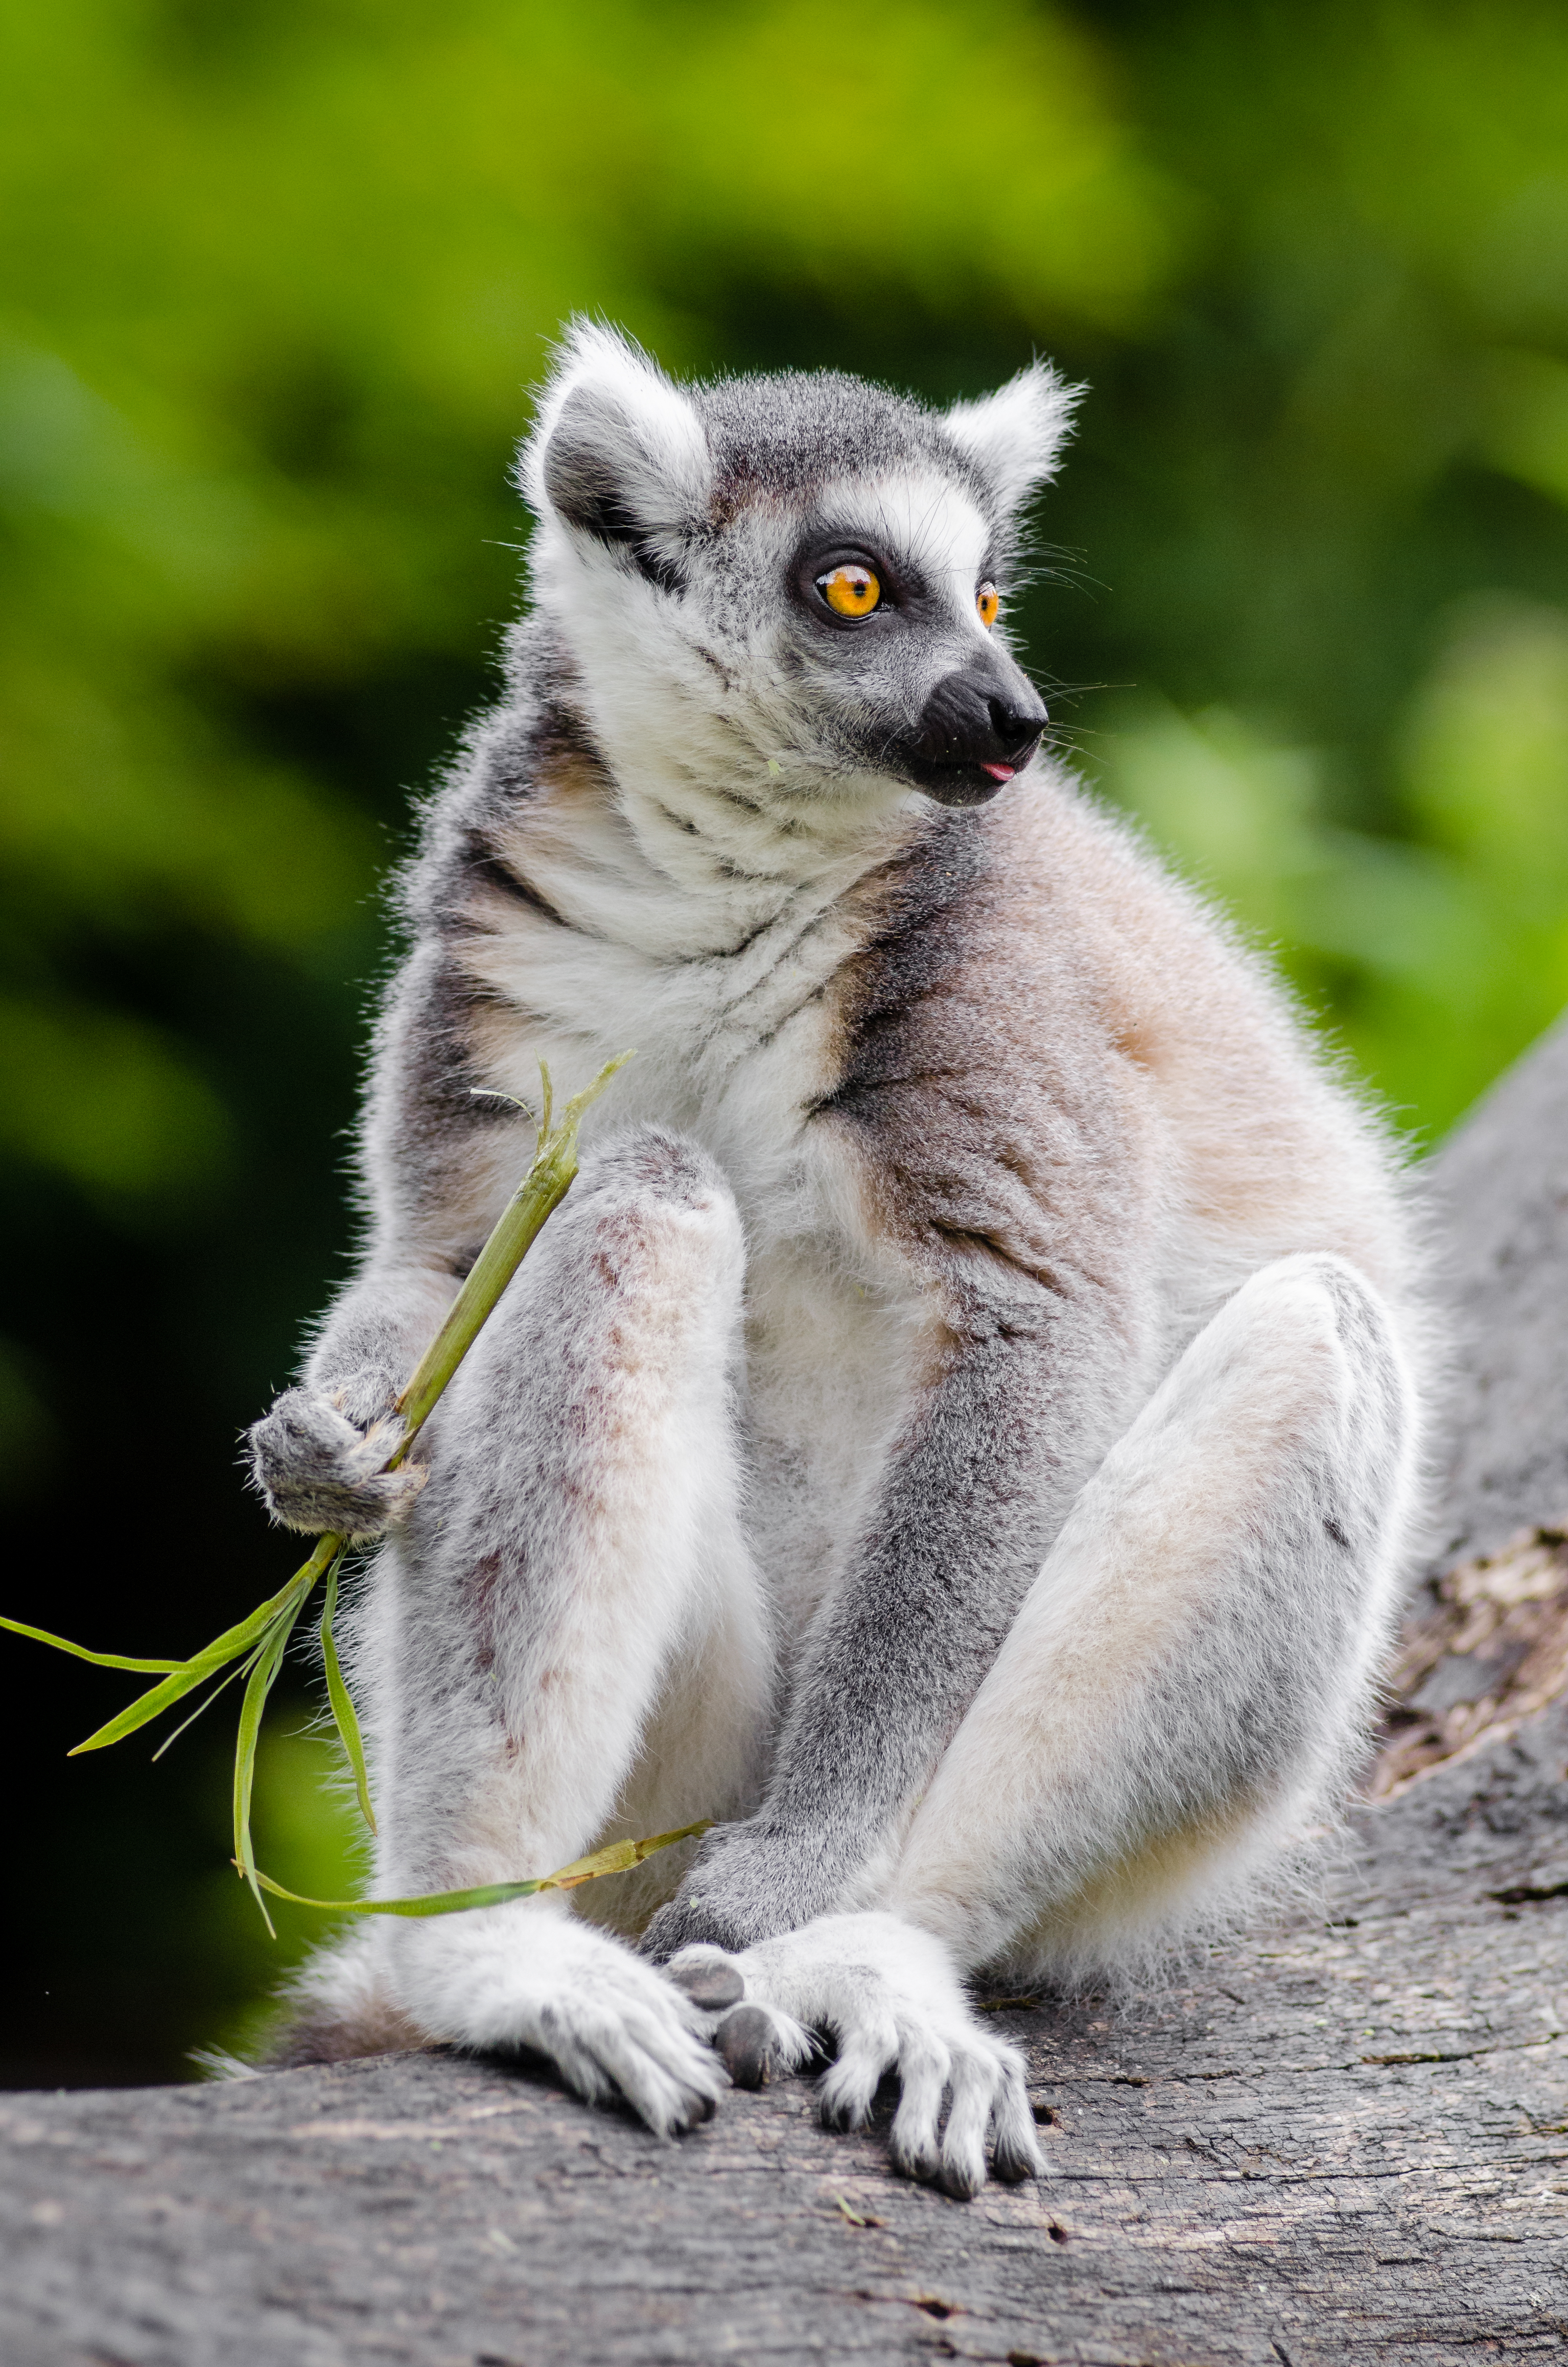
nature, animal, wildlife, zoo, mammal, fauna, primate, madagascar, vertebrate, lemur, macaque